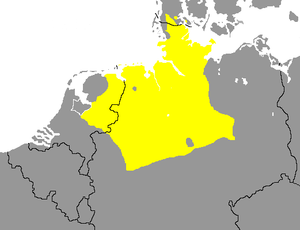
La Saxe primitive est la région historique d'Europe centrale occupée par les Saxons dans l'Antiquité tardive et au haut Moyen Âge. Les tribus Chauques, Angrivariens et Chérusques formant la fédération des Saxons au IIIᵉ siècle, vivaient sur le territoire qui aujourd'hui correspond au nord-ouest de l'Allemagne et aux Pays-Bas orientaux. À la période mérovingienne, plusieurs tribus ont succombé sous la suprématie des royaumes francs jusqu'à ce que Charlemagne soumit définitivement les Saxons au pouvoir carolingien.
Le bas saxon est un groupe de dialectes germaniques occidentaux du groupe germano-néerlandais, très proche d'une part de l'allemand et d'autre part du néerlandais. Le bas saxon est historiquement une langue-sœur de l'anglais, à mi-chemin entre celui-ci et le néerlandais, avec lesquels il partage encore de grandes ressemblances.